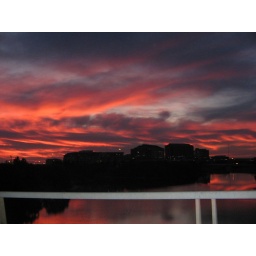
Sunset2--taken out the window in the car